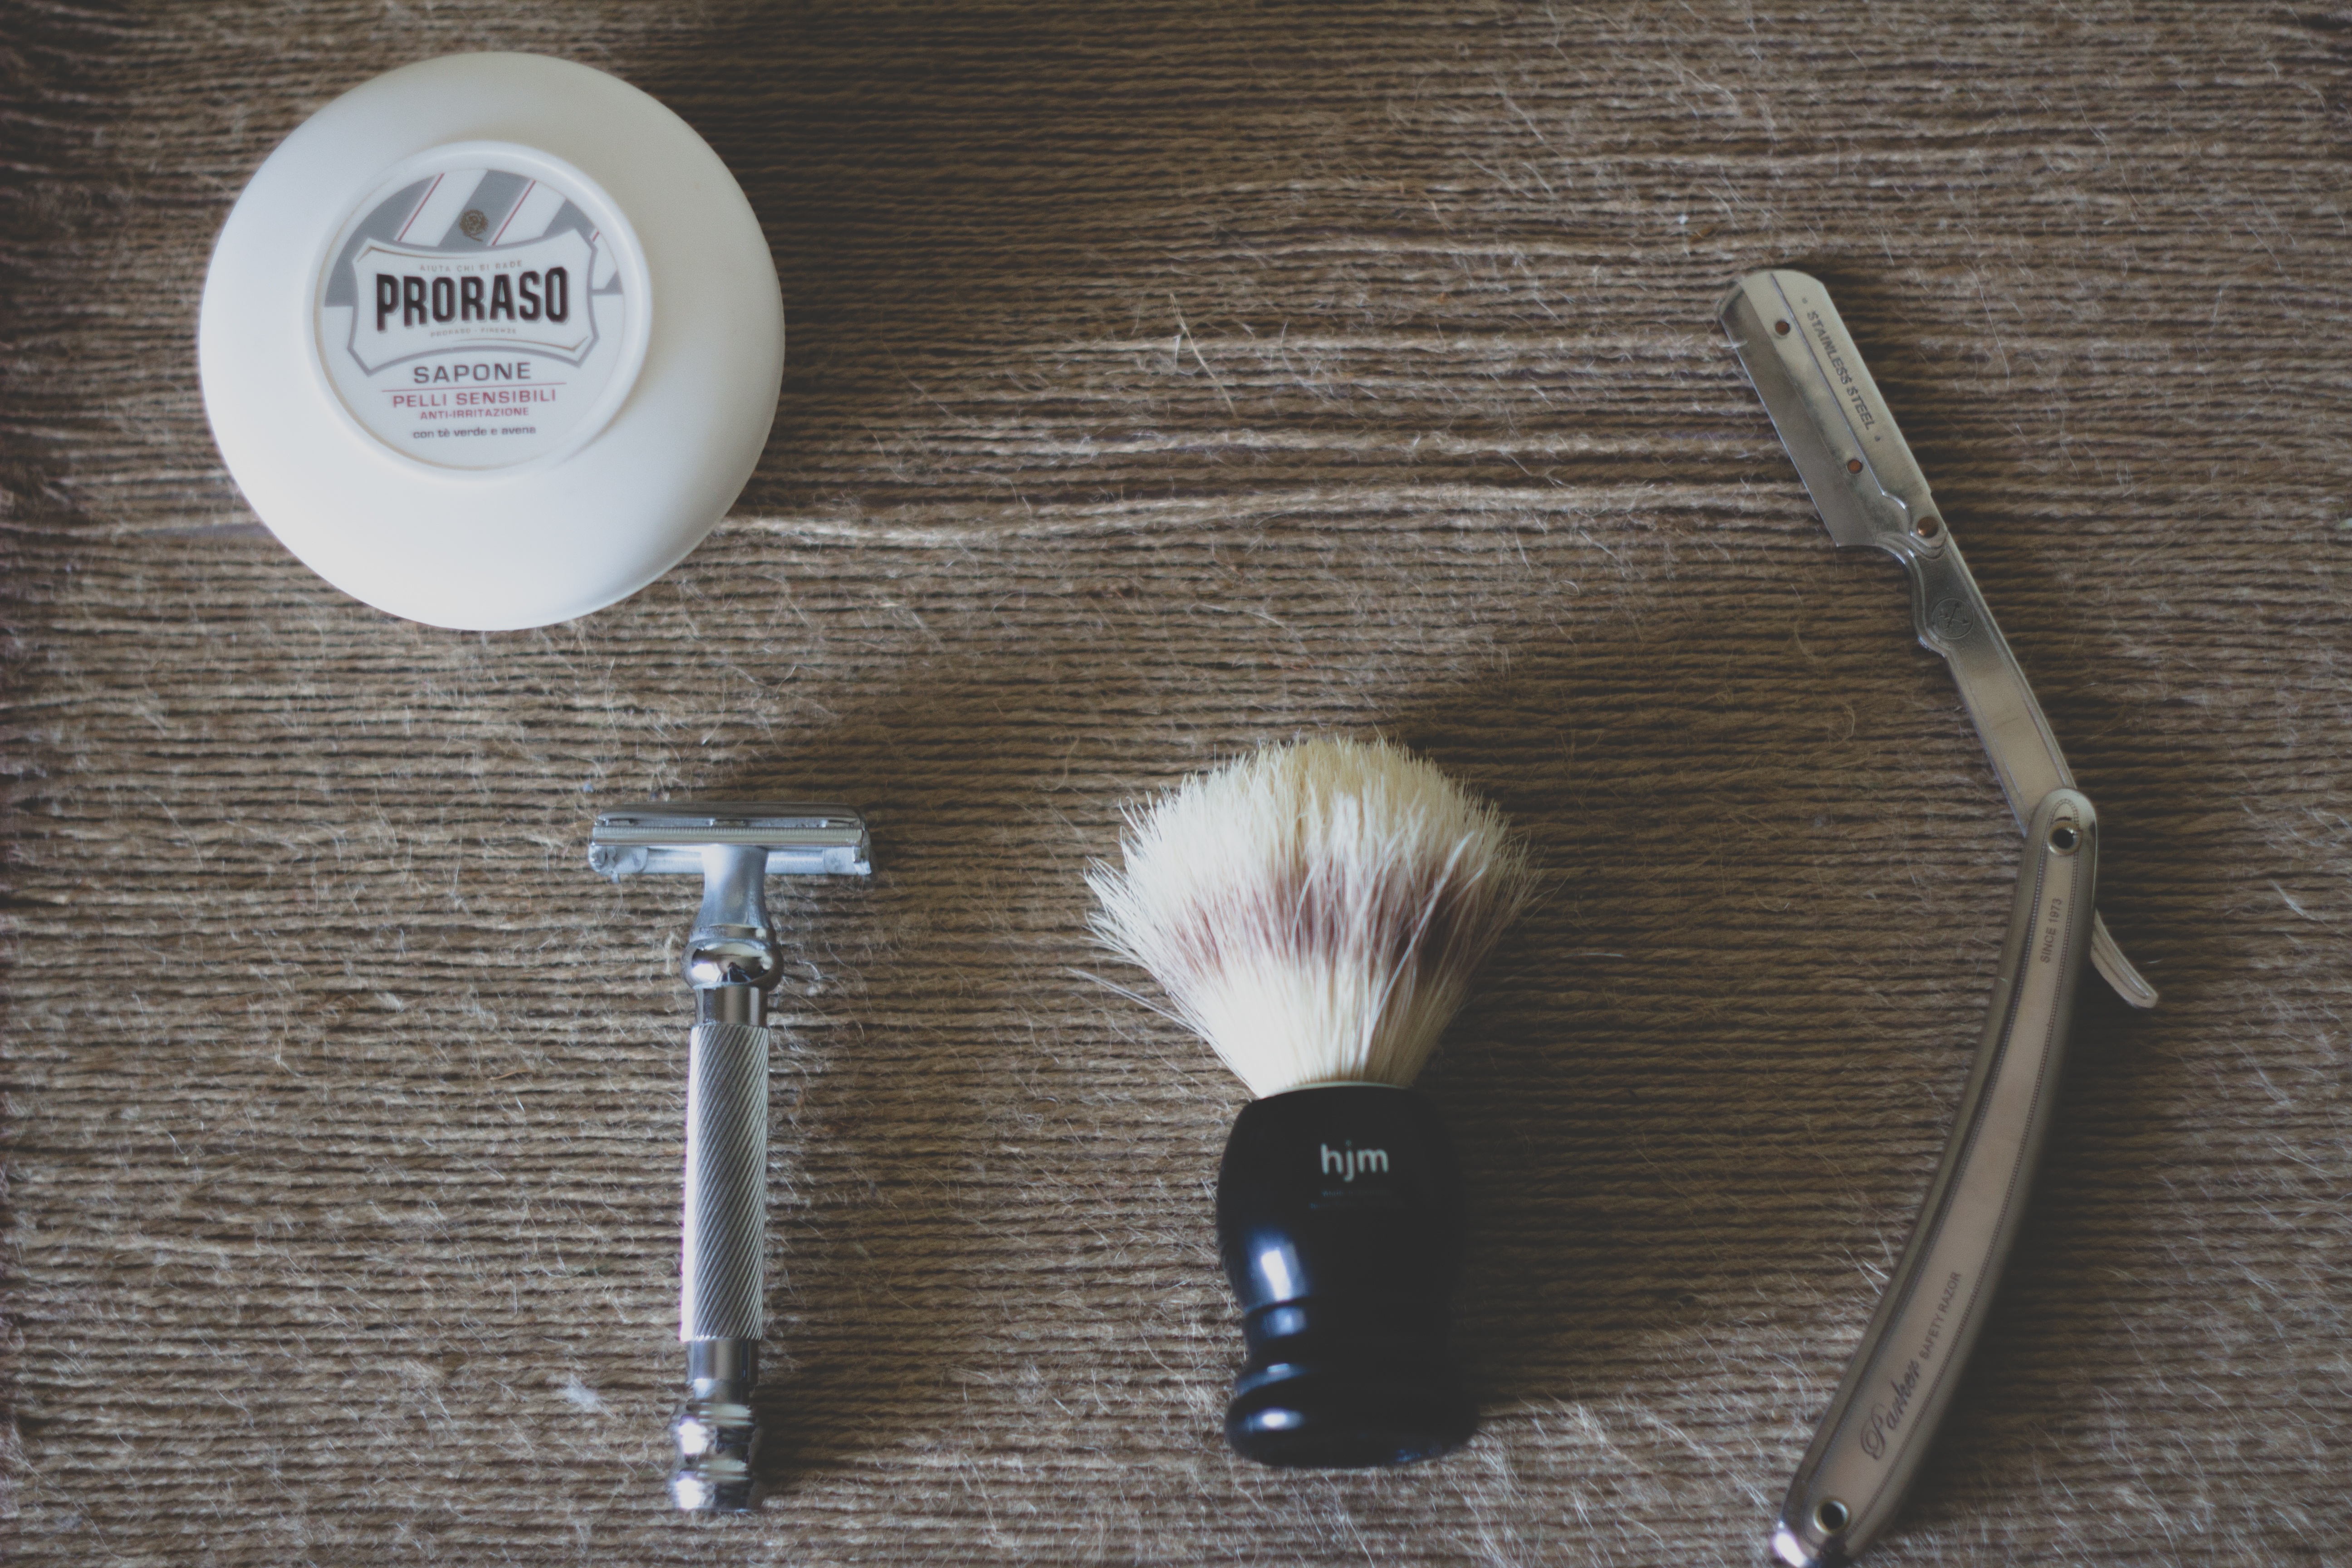
hand, brush, tool